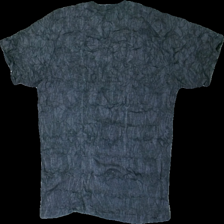
View: back
Type: T-shirt
Category: Men
Brand: Missing
Colors: Grey
Material: 51% cotton 49% polyester
Cut: Regular
Size: M
Season: All
Damage location: middle center
Damage 2 location: bottom center
Price range: <50
Recommended usage: Reuse
Description: grå t-shirt, skrynklig